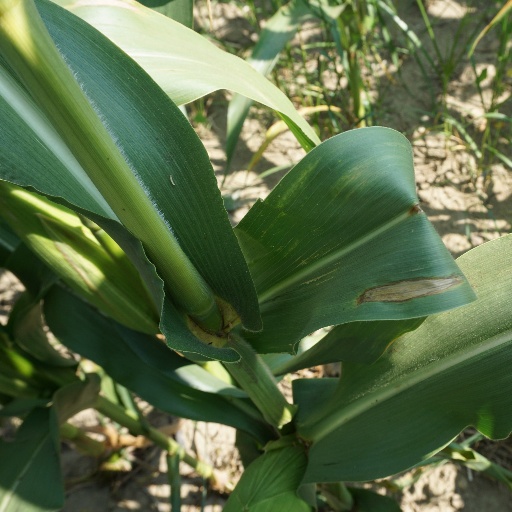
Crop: maize; corn